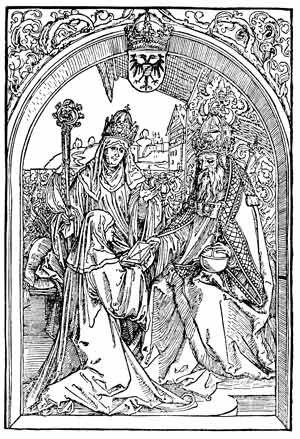
Hrotsvita de Gandersheim est une poétesse et chanoinesse de l'abbaye de Gandersheim. Ses dates de naissance et de mort sont inconnues, mais elle est probablement née entre 930 et 935 et était encore vivante en 973. Son prénom peut se comprendre comme « voix forte » ou « solide renommée ».
L’abbaye de Gandersheim est un ancien couvent des chanoinesses fondé au IXᵉ siècle en Saxe. Le Frauenstift acquit le statut d'une abbaye impériale du Saint-Empire et, en 1500, d’une principauté ecclésiastique dans le Cercle de Basse-Saxe. Devenue protestante en 1568, l'abbaye a été définitivement dissous en 1810.